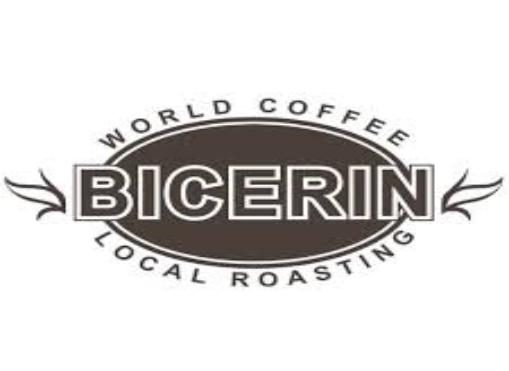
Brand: Bicerin
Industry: Food